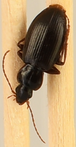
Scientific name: Calathus advena
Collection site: Rocky Mountains NEON (RMNP), plot RMNP_012